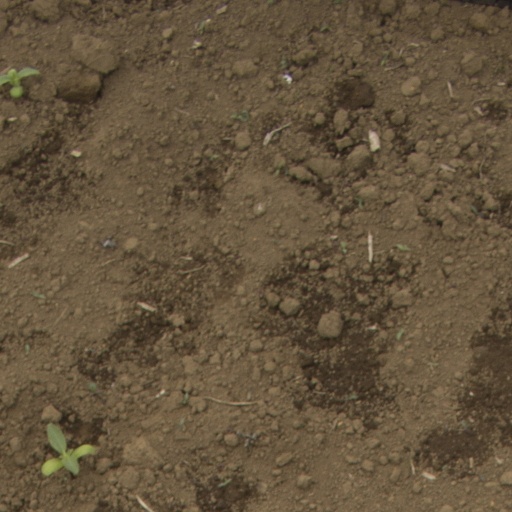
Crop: Jerusalem artichoke